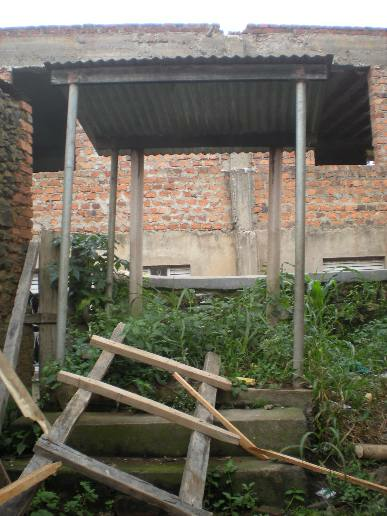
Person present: No